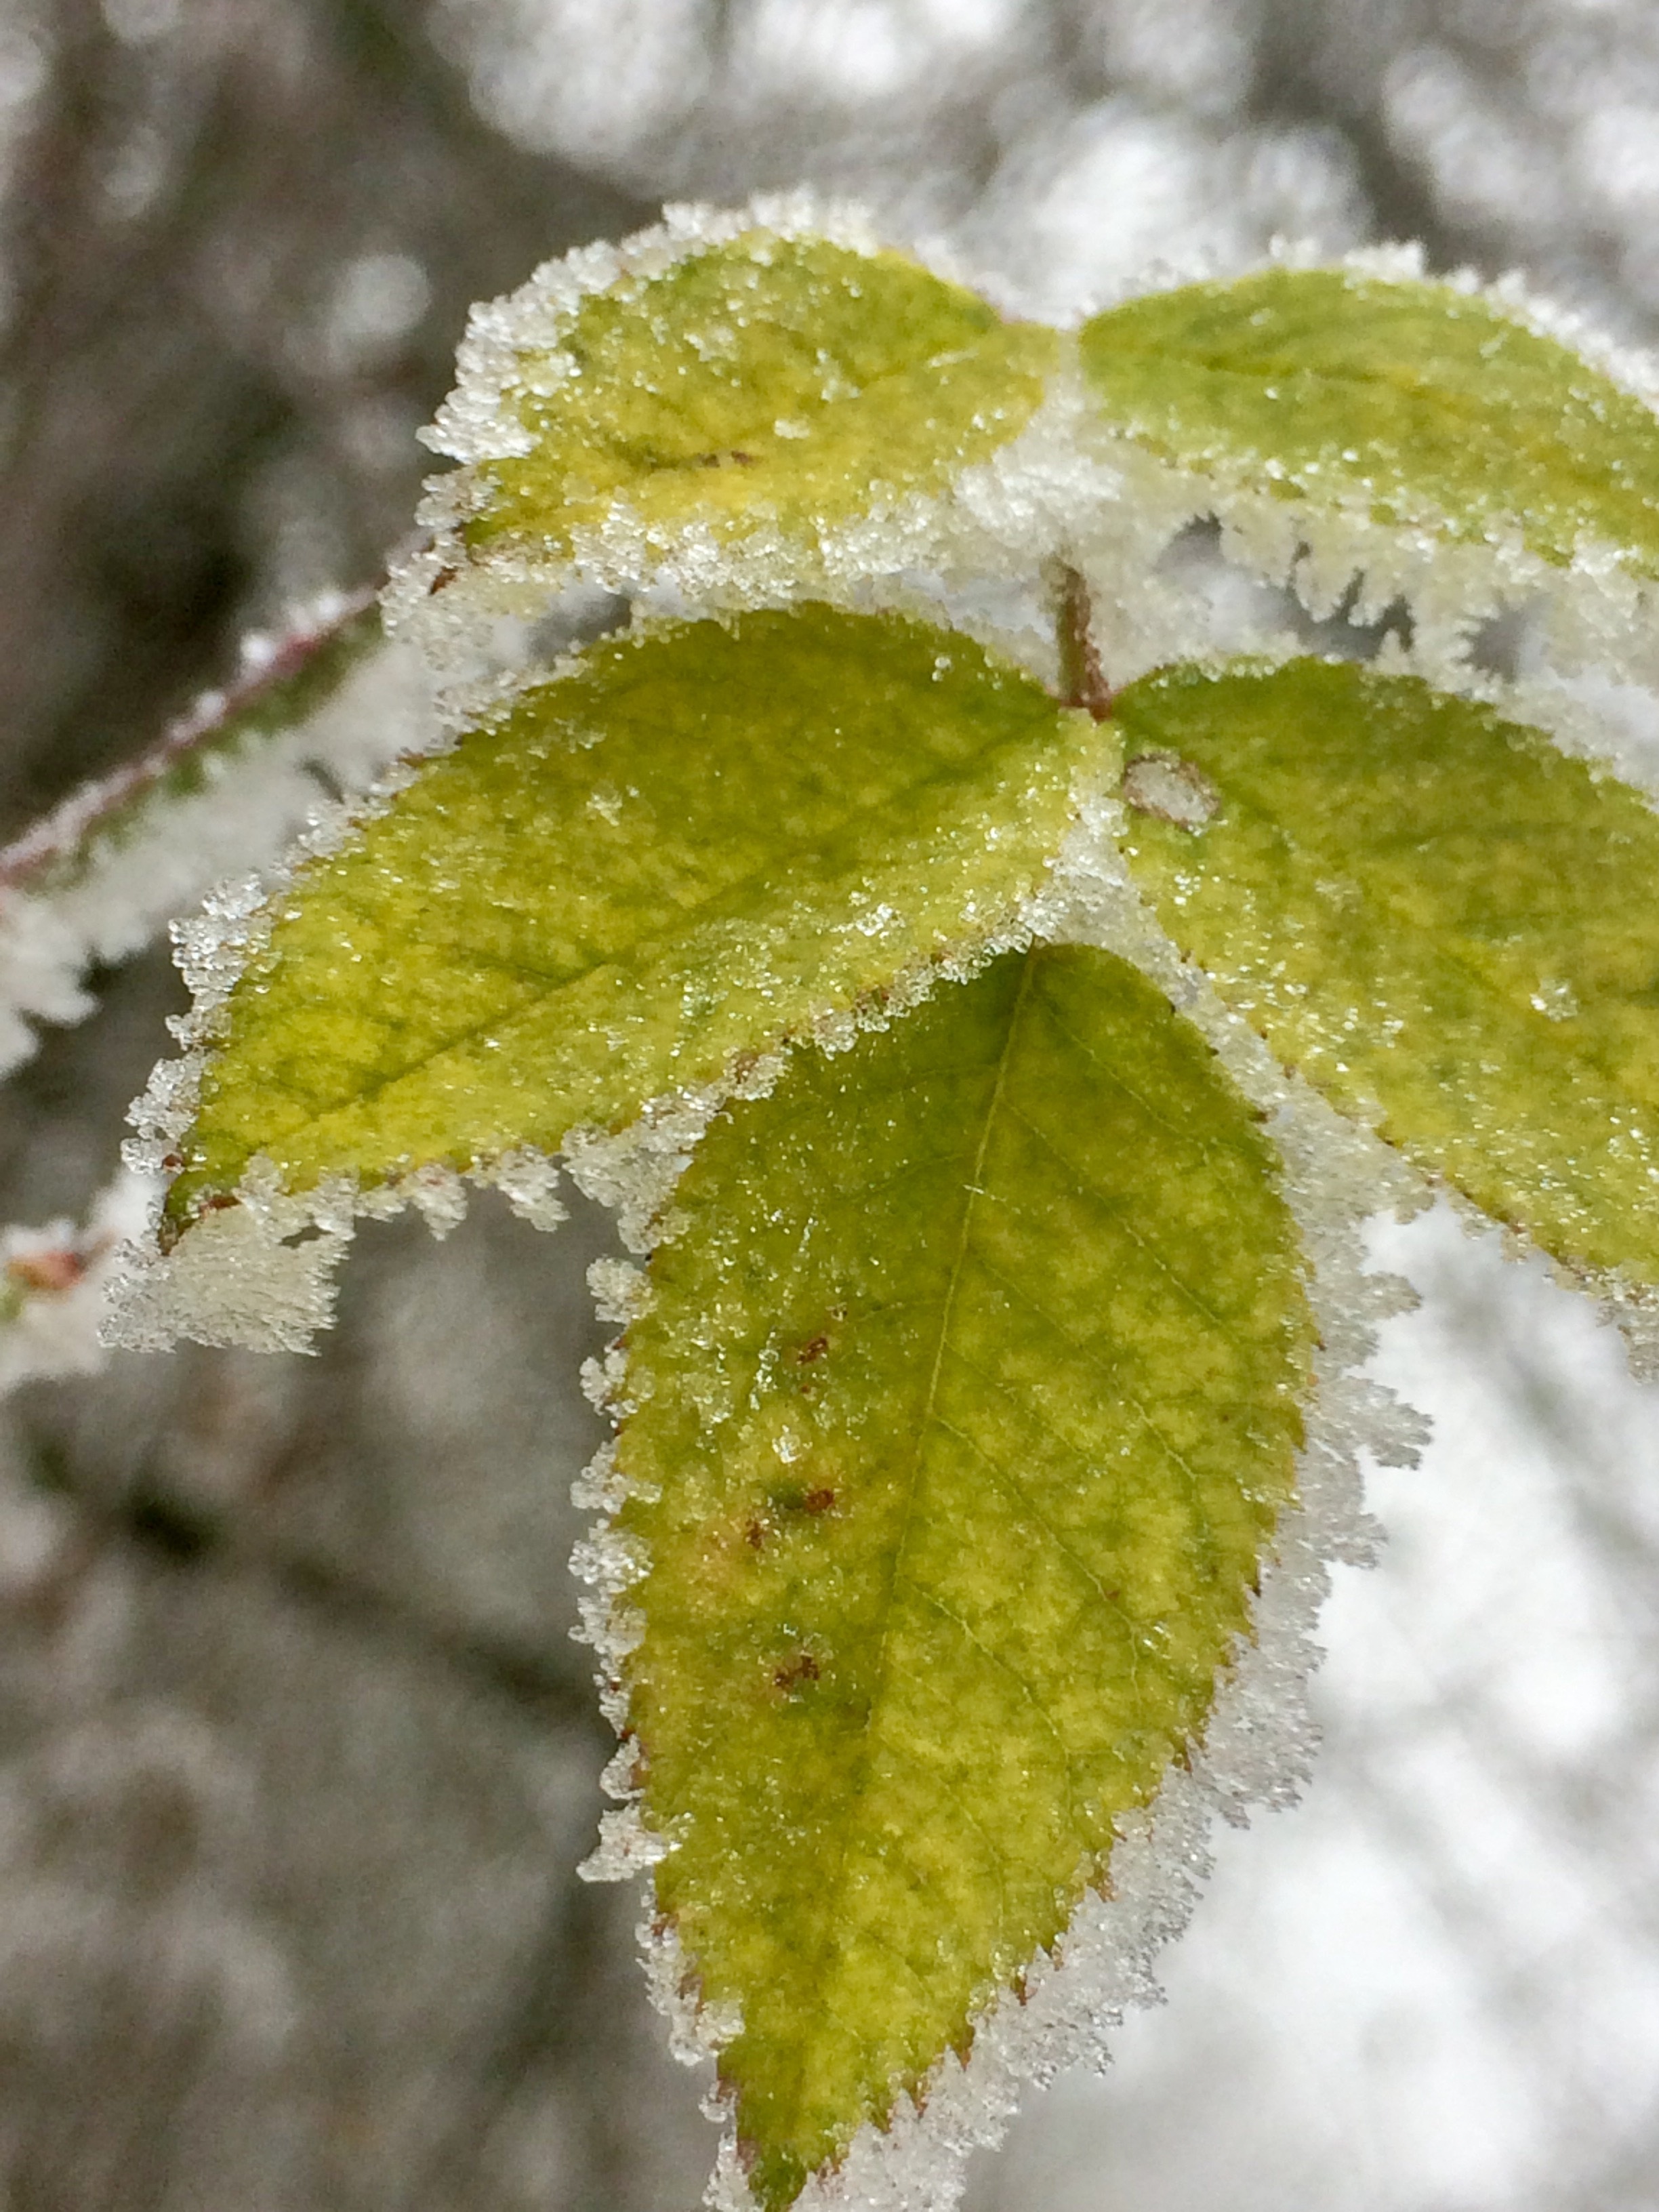
tree, nature, branch, winter, dew, plant, sunlight, leaf, flower, frost, ice, green, botany, yellow, flora, close up, leaves, shrub, moisture, macro photography, flowering plant, plant stem, woody plant, land plant